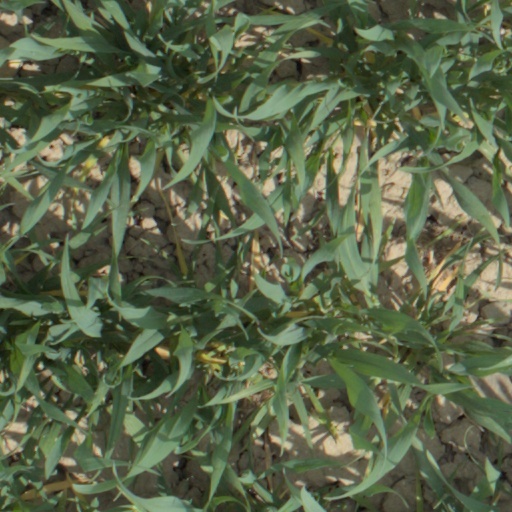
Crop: wheat